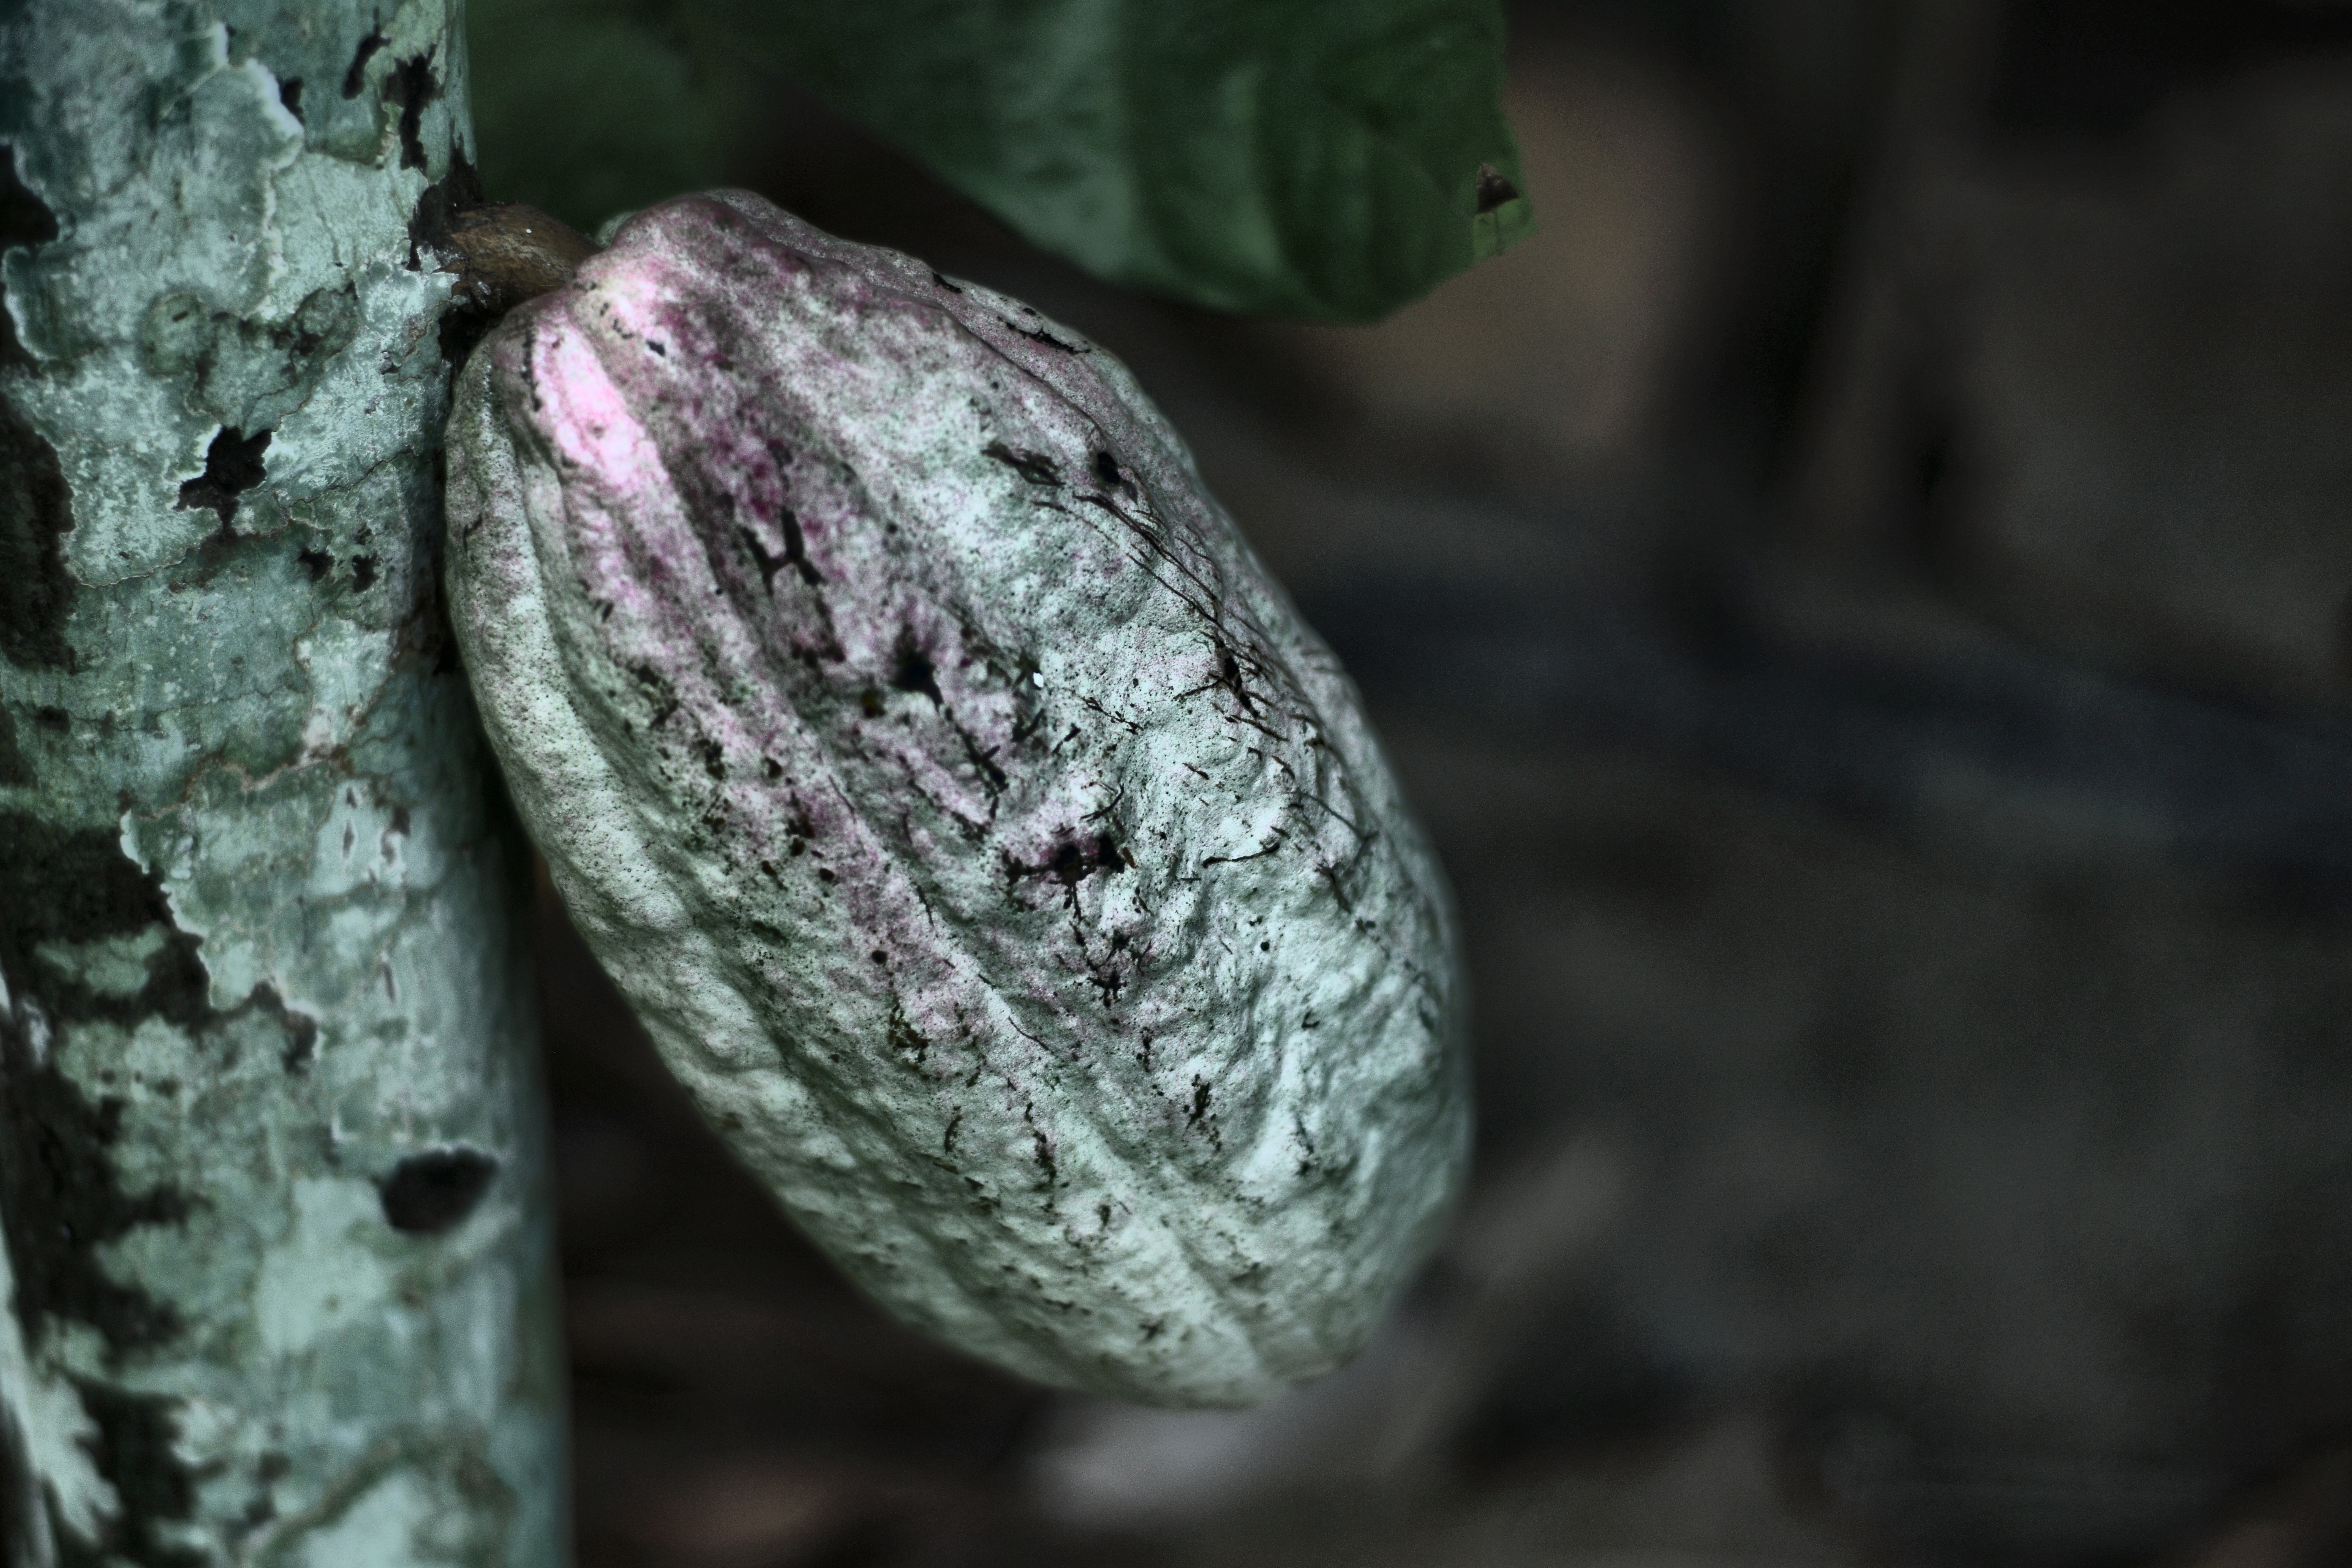
Maturity: unmature
Variety: Guiana